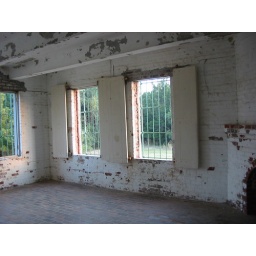
Atalaya is a castle house built in South Carolina in the 1920s in Andalusian style.